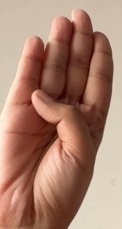
ASL sign: B